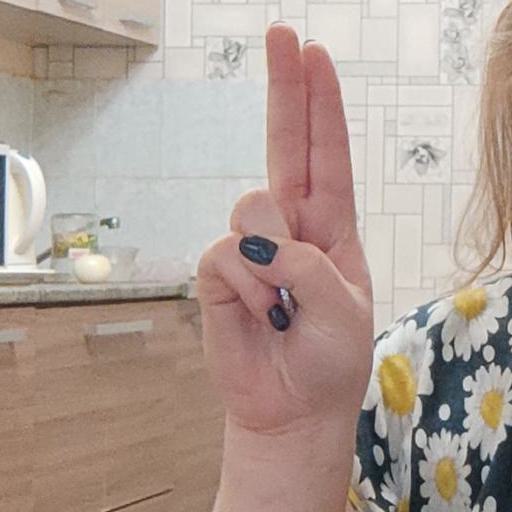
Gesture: two_up